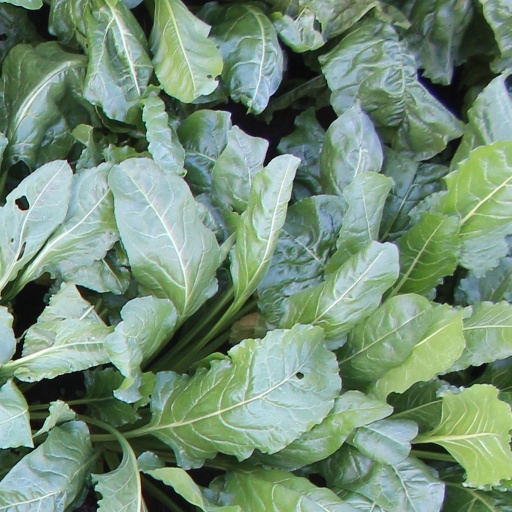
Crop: sugar beet